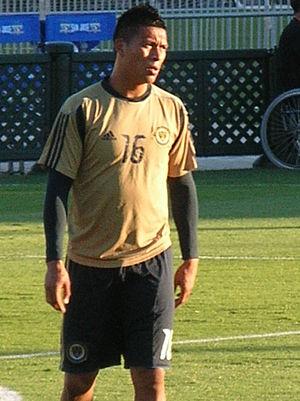
Michael Orozco Fiscal, né le 7 février 1986 à Orange en Californie, est un joueur international américain de soccer qui évolue au poste de défenseur central au Club Tijuana.